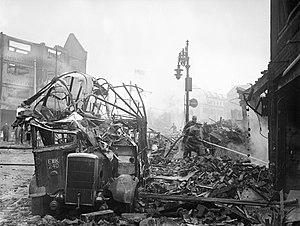
1940 est une année bissextile commençant un lundi.